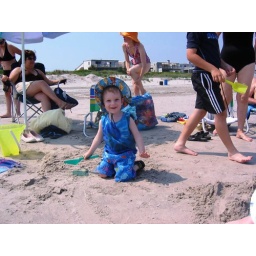
Happy as a pig in ... sand